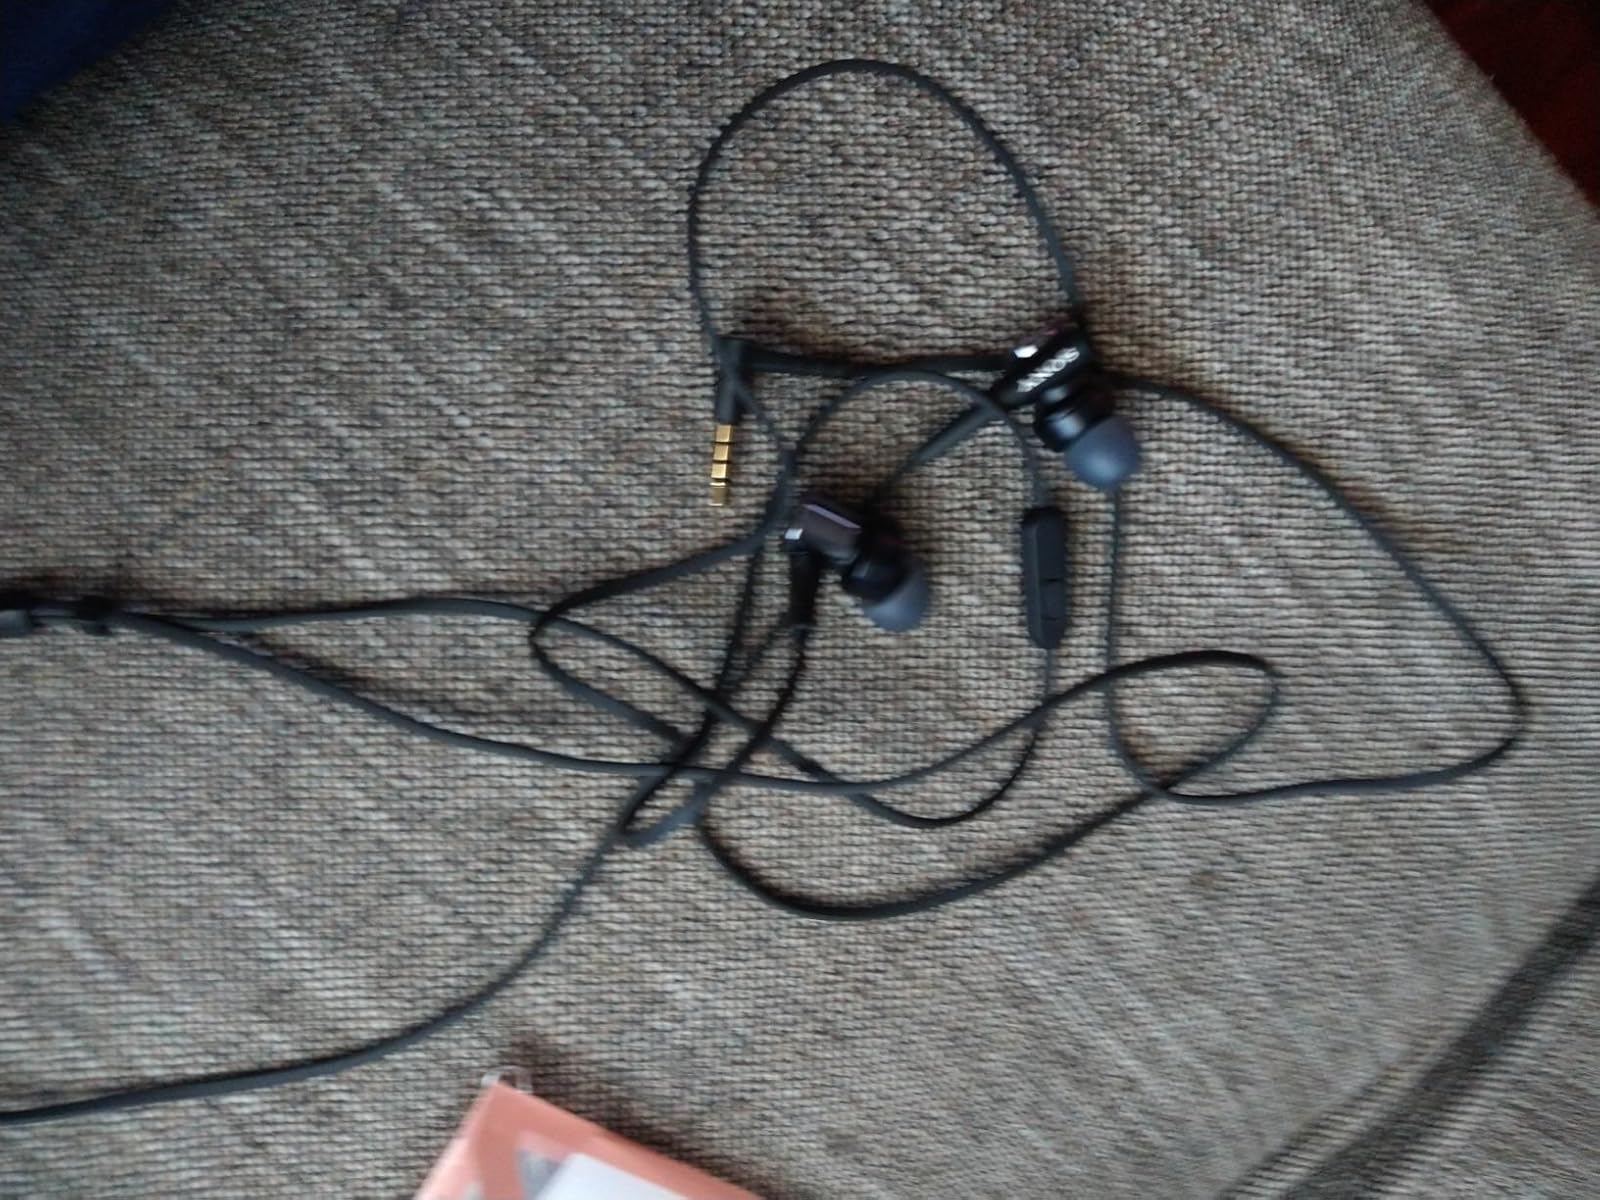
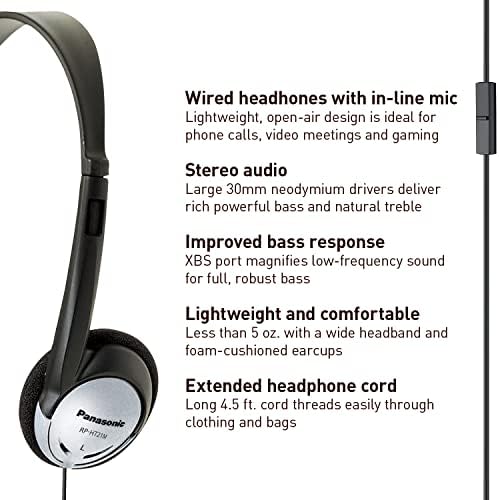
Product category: headphones
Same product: no